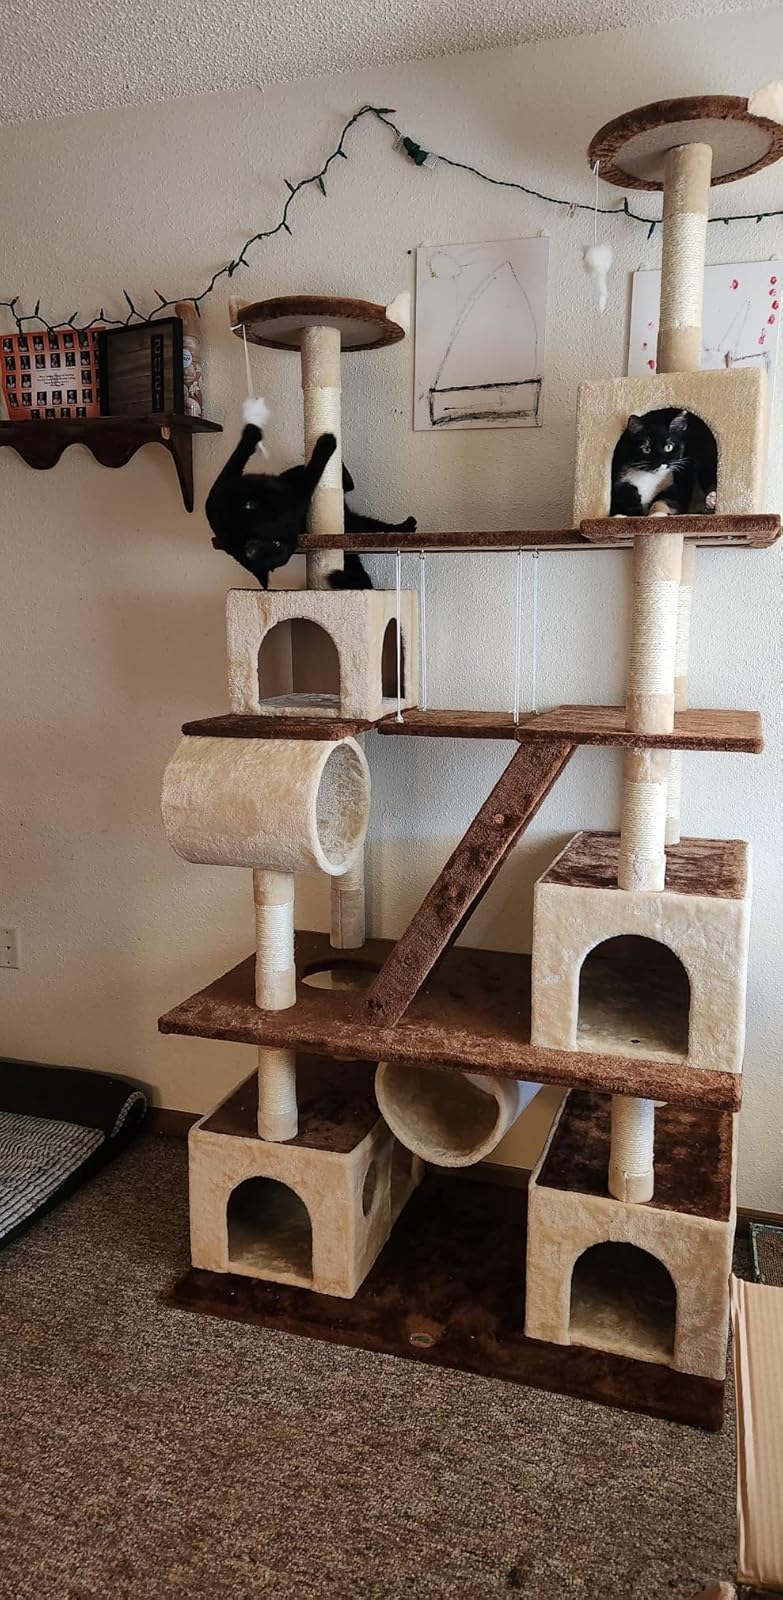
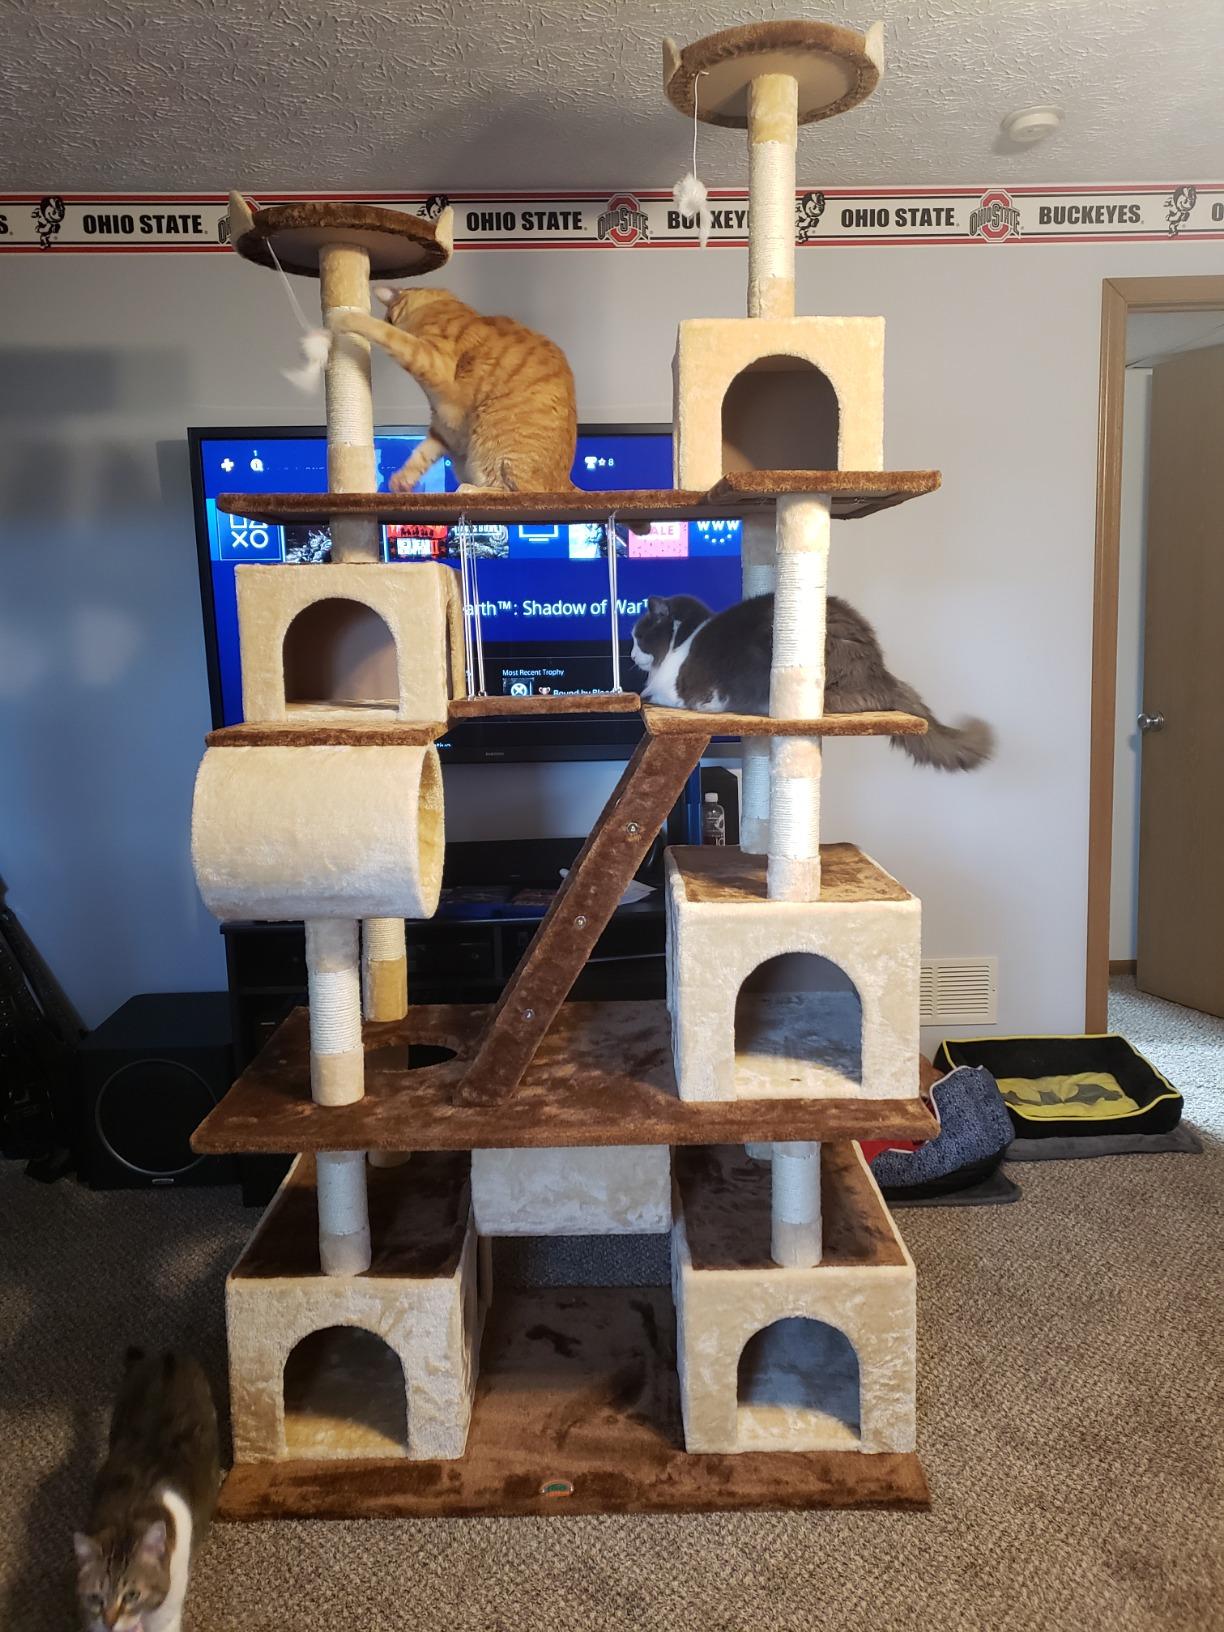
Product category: items_cat tree
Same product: yes